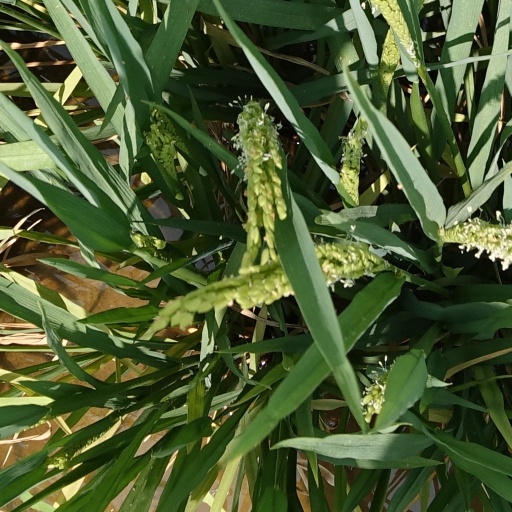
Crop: rice